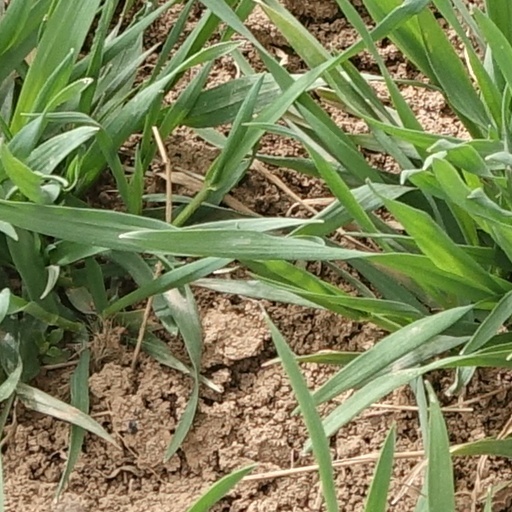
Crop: wheat